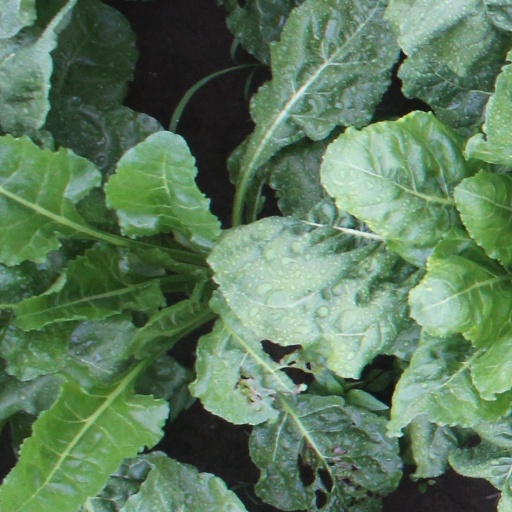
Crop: sugar beet